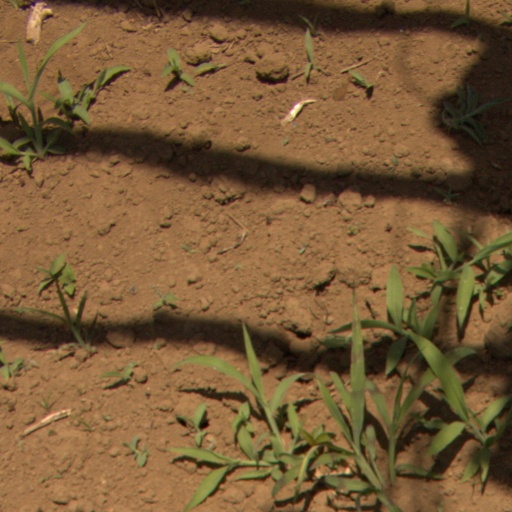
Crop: Jerusalem artichoke